U.S. Route 9 in New York

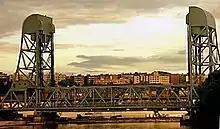
The Broadway Bridge at the northern tip of Manhattan

The concurrency between US 1 and US 9 that began in New Jersey ends at the first exit from I-95 on the George Washington Bridge, when US 9 heads north via 178th and 179th streets to Broadway. Broadway passes through the Washington Heights neighborhood and then into Inwood, the northernmost neighborhood on the island. The region in which US 9 passes through has a large Latino immigrant population. The northernmost section of the New York City Subway's underground IND Eighth Avenue Line ( train) runs along Broadway between Dyckman Street and Inwood–207th Street stations. On the corner of 204th Street is the Dyckman House, the only original farmhouse left in Manhattan and a National Historic Landmark (NHL).